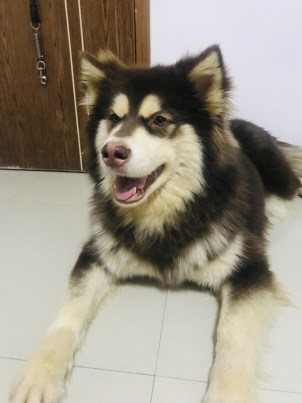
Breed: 1324-n000004-malamute